Lake Clark National Park and Preserve

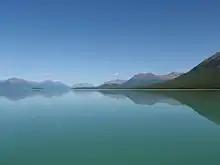
Lake Clark

Major birds of prey as well as terrestrial mammals in the park include bald eagle, golden eagle, Dall's sheep, moose, caribou, peregrine falcon, and timber wolf. Smaller mammals include coyotes, marten, Arctic and red foxes, wolverine, river otter, beaver and Canadian lynx. Marine mammals include sea lion, beluga whale, harbor seal, and porpoise. Both black and brown bear species are present in the park. Black bears use all areas of the park and preserve, except the higher elevations. Brown bears are most numerous along the coast. A recent survey found that about 219 bears graze in salt marshes during the summer in the coastal areas of the park. Caribou have recently declined in population size from 200,000 to 30,000 due to an unknown cause.